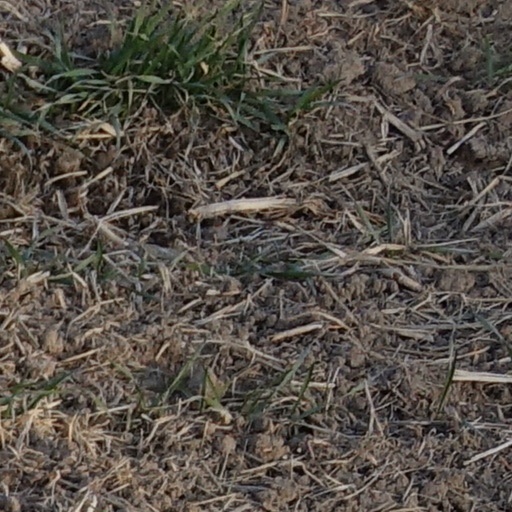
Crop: wheat